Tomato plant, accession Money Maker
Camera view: bottom (45 deg); turntable rotation: 150 degrees
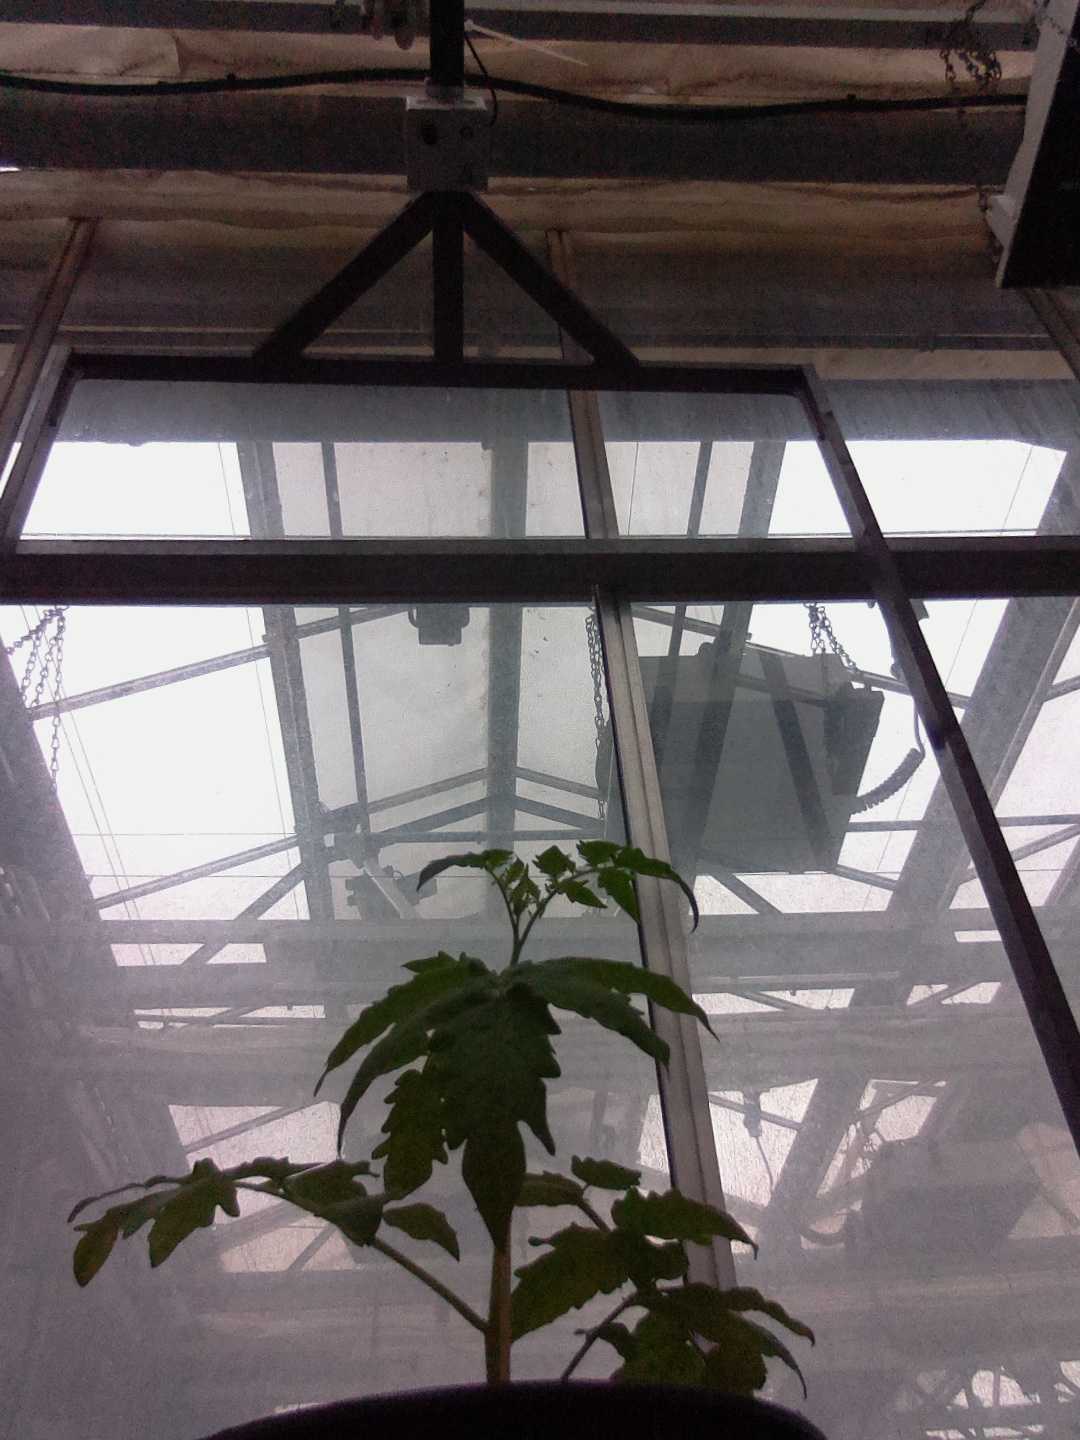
BBCH growth stage 13: 6 of true leaves visible